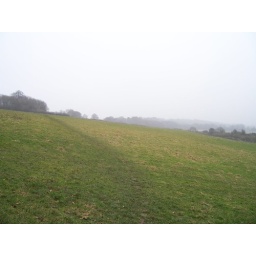
Emerging from the trees onto a field near Clarks Lane Farm.North Downs Way - Stage 5 - Oxted to Otford